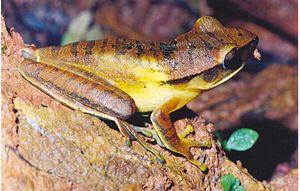
Hypsiboas albopunctatus est une espèce d'amphibiens de la famille des Hylidae.